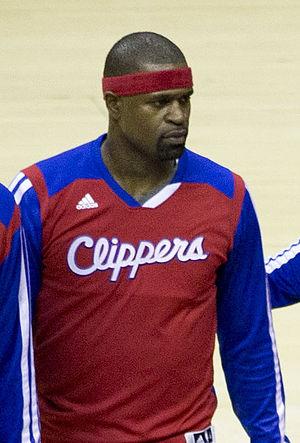
Stephen Jesse Jackson est un ancien joueur américain de basket-ball né à Port Arthur, Texas, le 5 avril 1978.